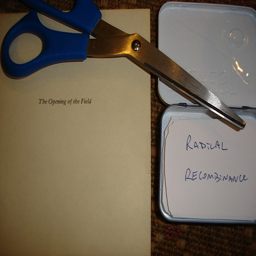
a pair of scissors are laying on a sheet of paper
A pair of scissors, a sheet of paper and a mint box filled with phrases on cut paper.
A pair of blue scissors sitting on top of a paper and a container of note cards.
A big shiny pair of scissors on some assorted papers.
A book opened to the title page, a pair of scissors and paper with writing on it is on a table.